Sabzi khordan

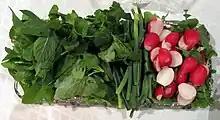
Armenian kanachi with mint, parsley, young leek leaves, and radish

Sabzi khordan, kanachi, goy, or pinjar (Kurdish: "pinçar") is a common side dish in Iranian, Armenian, Azerbaijani and Kurdish cuisines, which may be served with any meal, consisting of any combination of a set of fresh herbs and raw vegetables. Basil or purple basil, mint, parsley, tarragon, coriander, leek and radishes are among the most common ones.